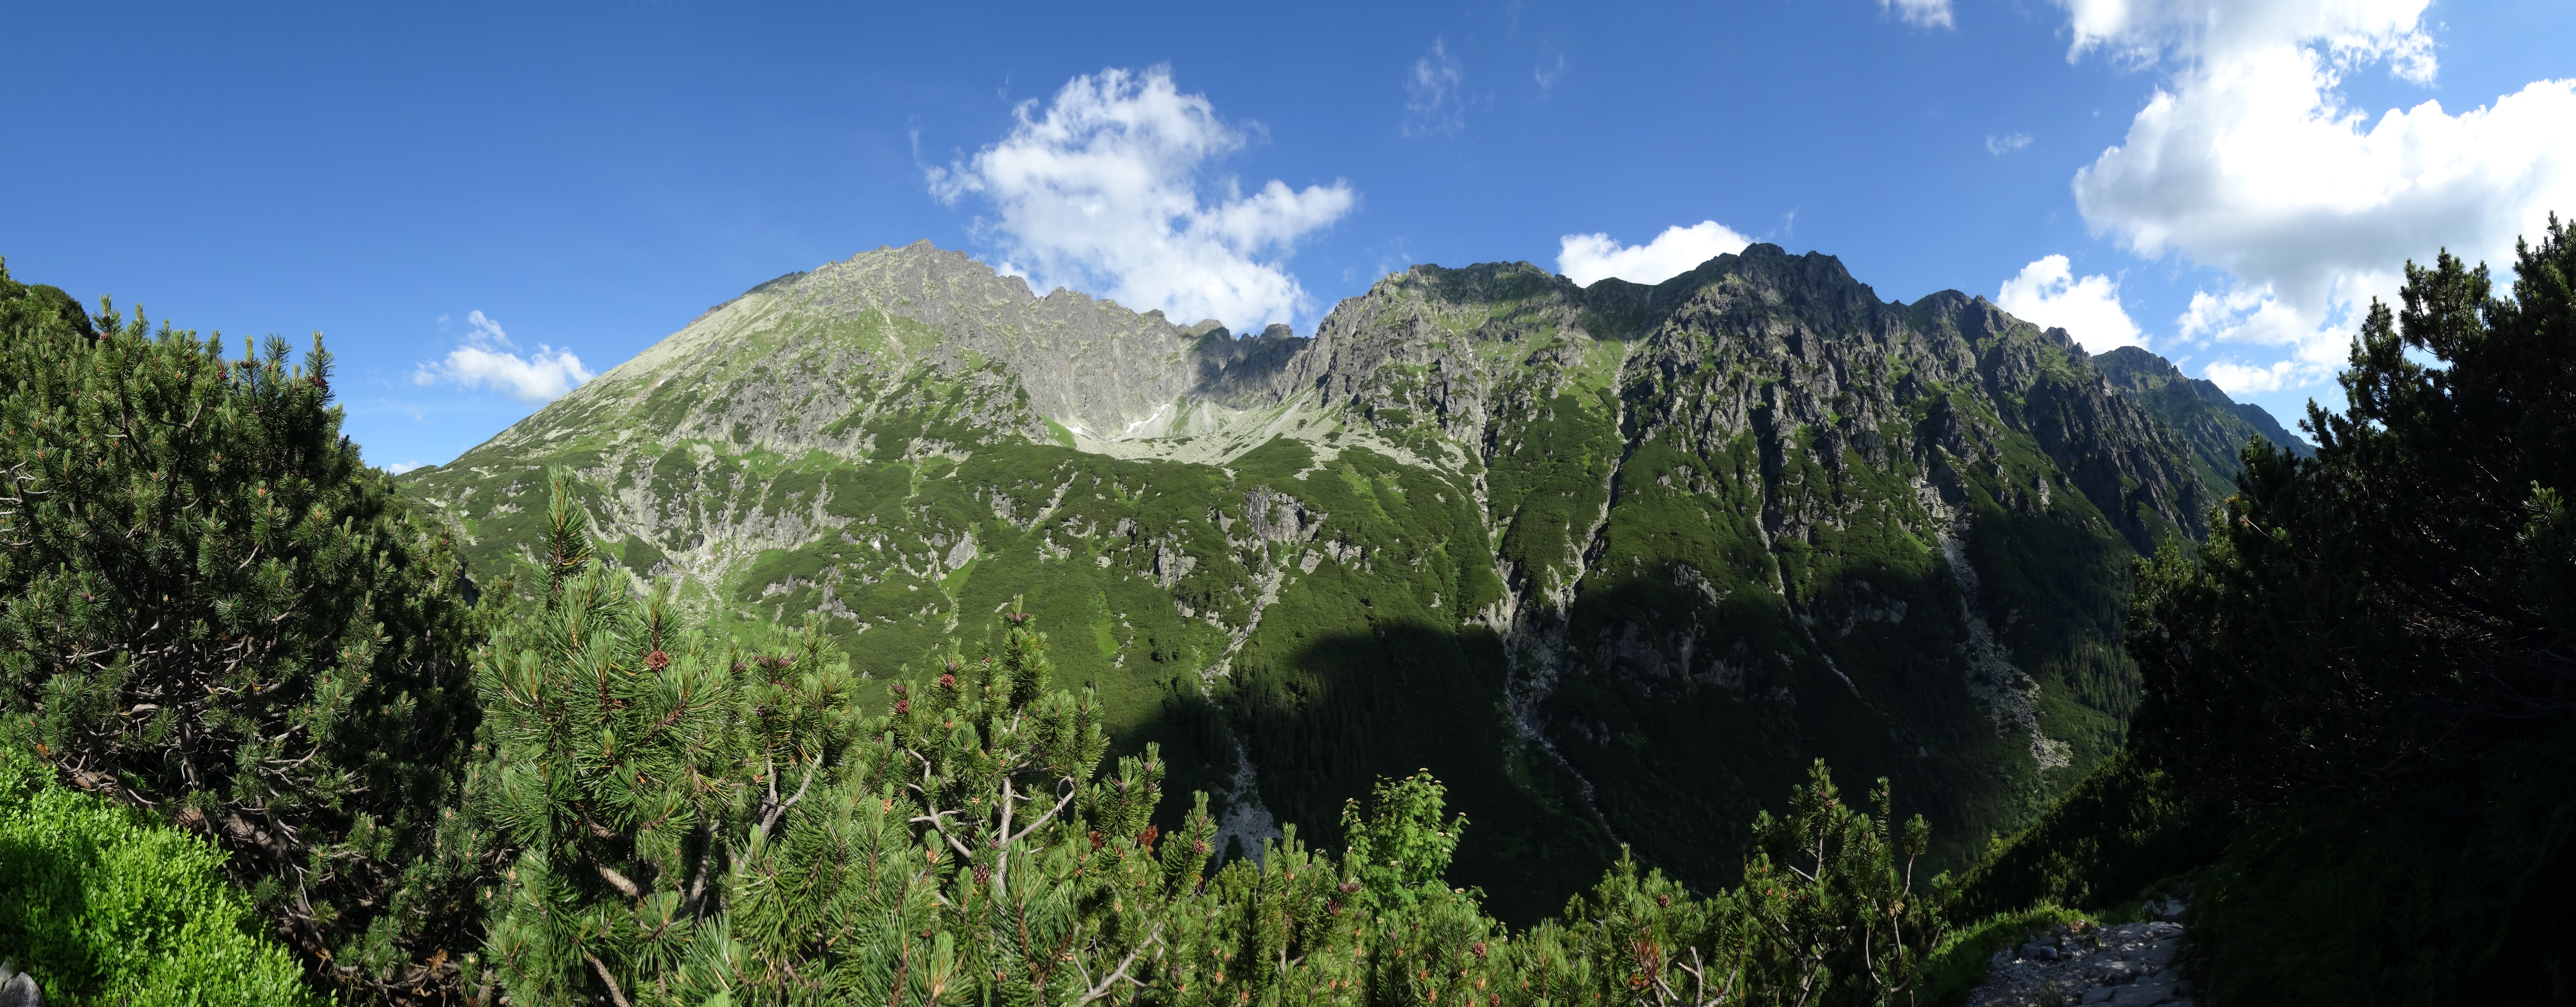
landscape, tree, nature, forest, wilderness, walking, mountain, trail, meadow, adventure, valley, mountain range, tourism, national park, ridge, mountains, alps, poland, ravine, plateau, the national park, ecosystem, tatry, landform, the high tatras, mountain pass, biome, geographical feature, mountainous landforms, temperate coniferous forest